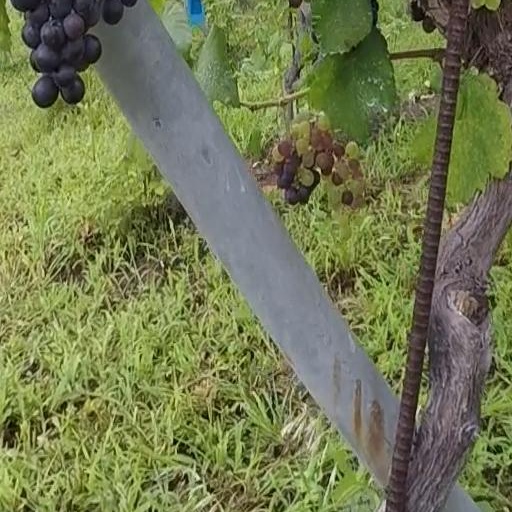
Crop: grape